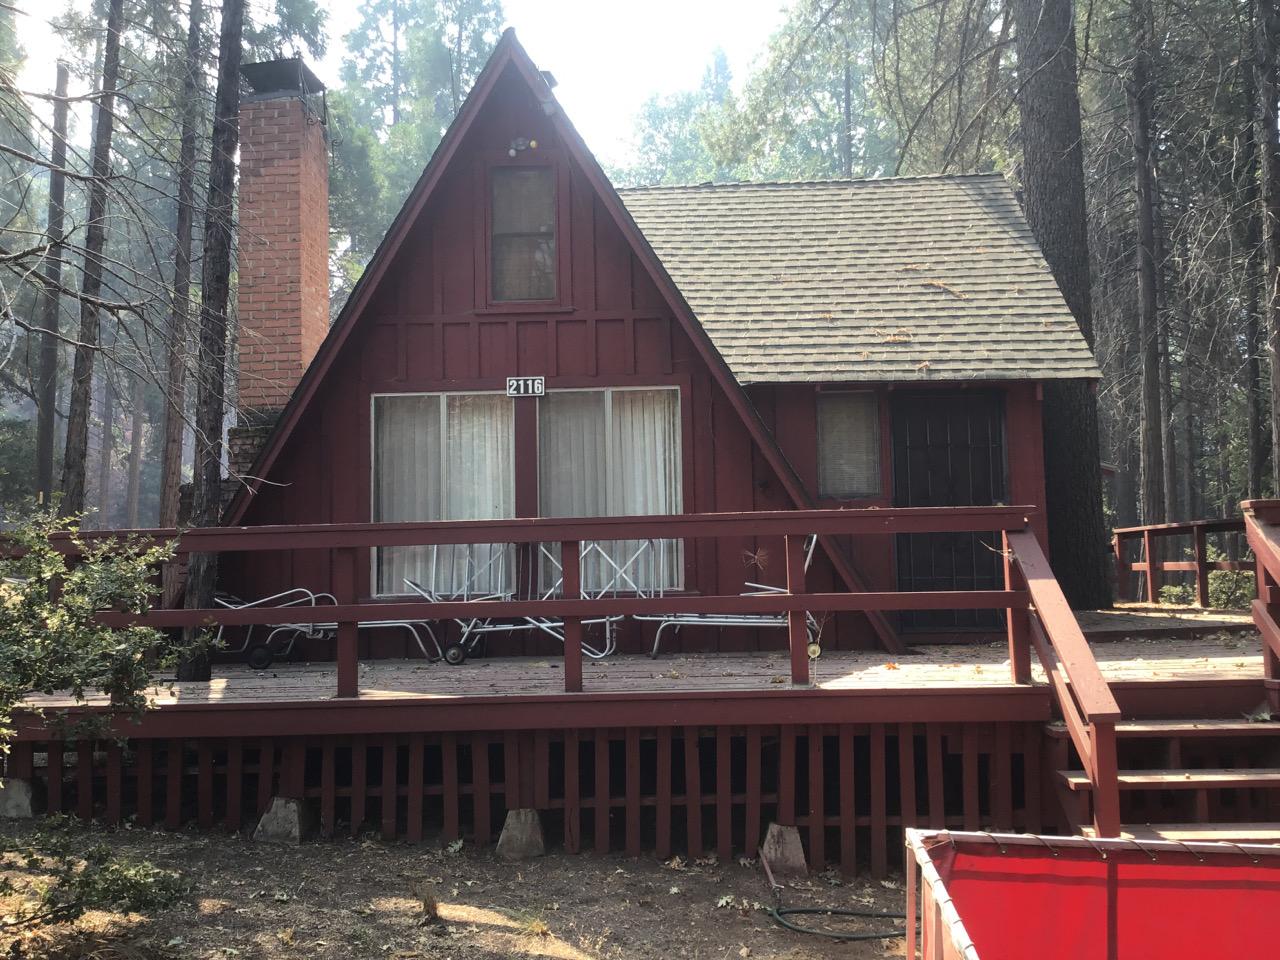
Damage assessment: no_damage